Scottish religion in the seventeenth century

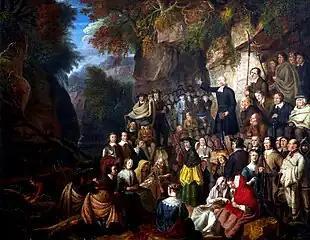
"Covenanters in a Glen" by Alexander Carse; an illegal field assembly or Conventicle.

When the Protectorate was established in 1654, Lord Broghill the head of the Council of State for Scotland summarised his dilemma; 'the Resolutioners love Charles Stuart and hate us, while the Protesters love neither him nor us.' Neither side was willing to co-operate with the Protectorate except in Glasgow where Protestors led by Patrick Gillespie used the authorities in their contest with local Resolutioners. Since the Resolutioners controlled 750 of 900 parishes, Broghill recognised they could not be ignored; his policy was to isolate the 'extreme' elements of both factions and create a new, moderate majority.